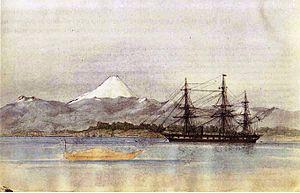
le baron Paul Maximilian Wilhelm von Reibnitz, né le 12 août 1838 à Breslau et mort le 14 février 1900 à Berlin, est un officier de marine allemand du XIXᵉ siècle qui s'est particulièrement occupé de la formation de la Marine de son pays, à une époque où elle commence à peine à se hisser au niveau qui sera le sien rapidement plus tard.
La SMS Arcona est une corvette de la marine prussienne, puis de la marine fédérale de l'Allemagne du Nord et enfin de la marine impériale allemande, baptisée d'après le cap Arcona. Elle a été lancée le 19 mai 1858 des chantiers navals royaux de Dantzig. Appartenant à la classe Arcona, ses sister-ships sont les SMS Elisabeth, SMS Gazelle, SMS Hertha et SMS Vineta.